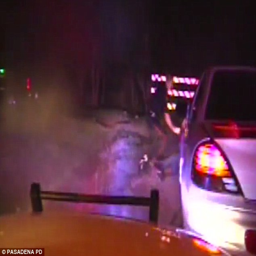
arrest : person tried to run from his car but fell to the ground , with police then pouncing on him